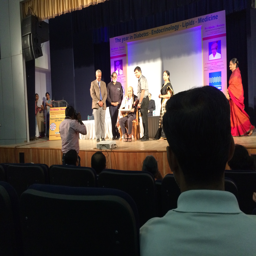
the final honouring ceremony of the medical dignitaries attending the event .